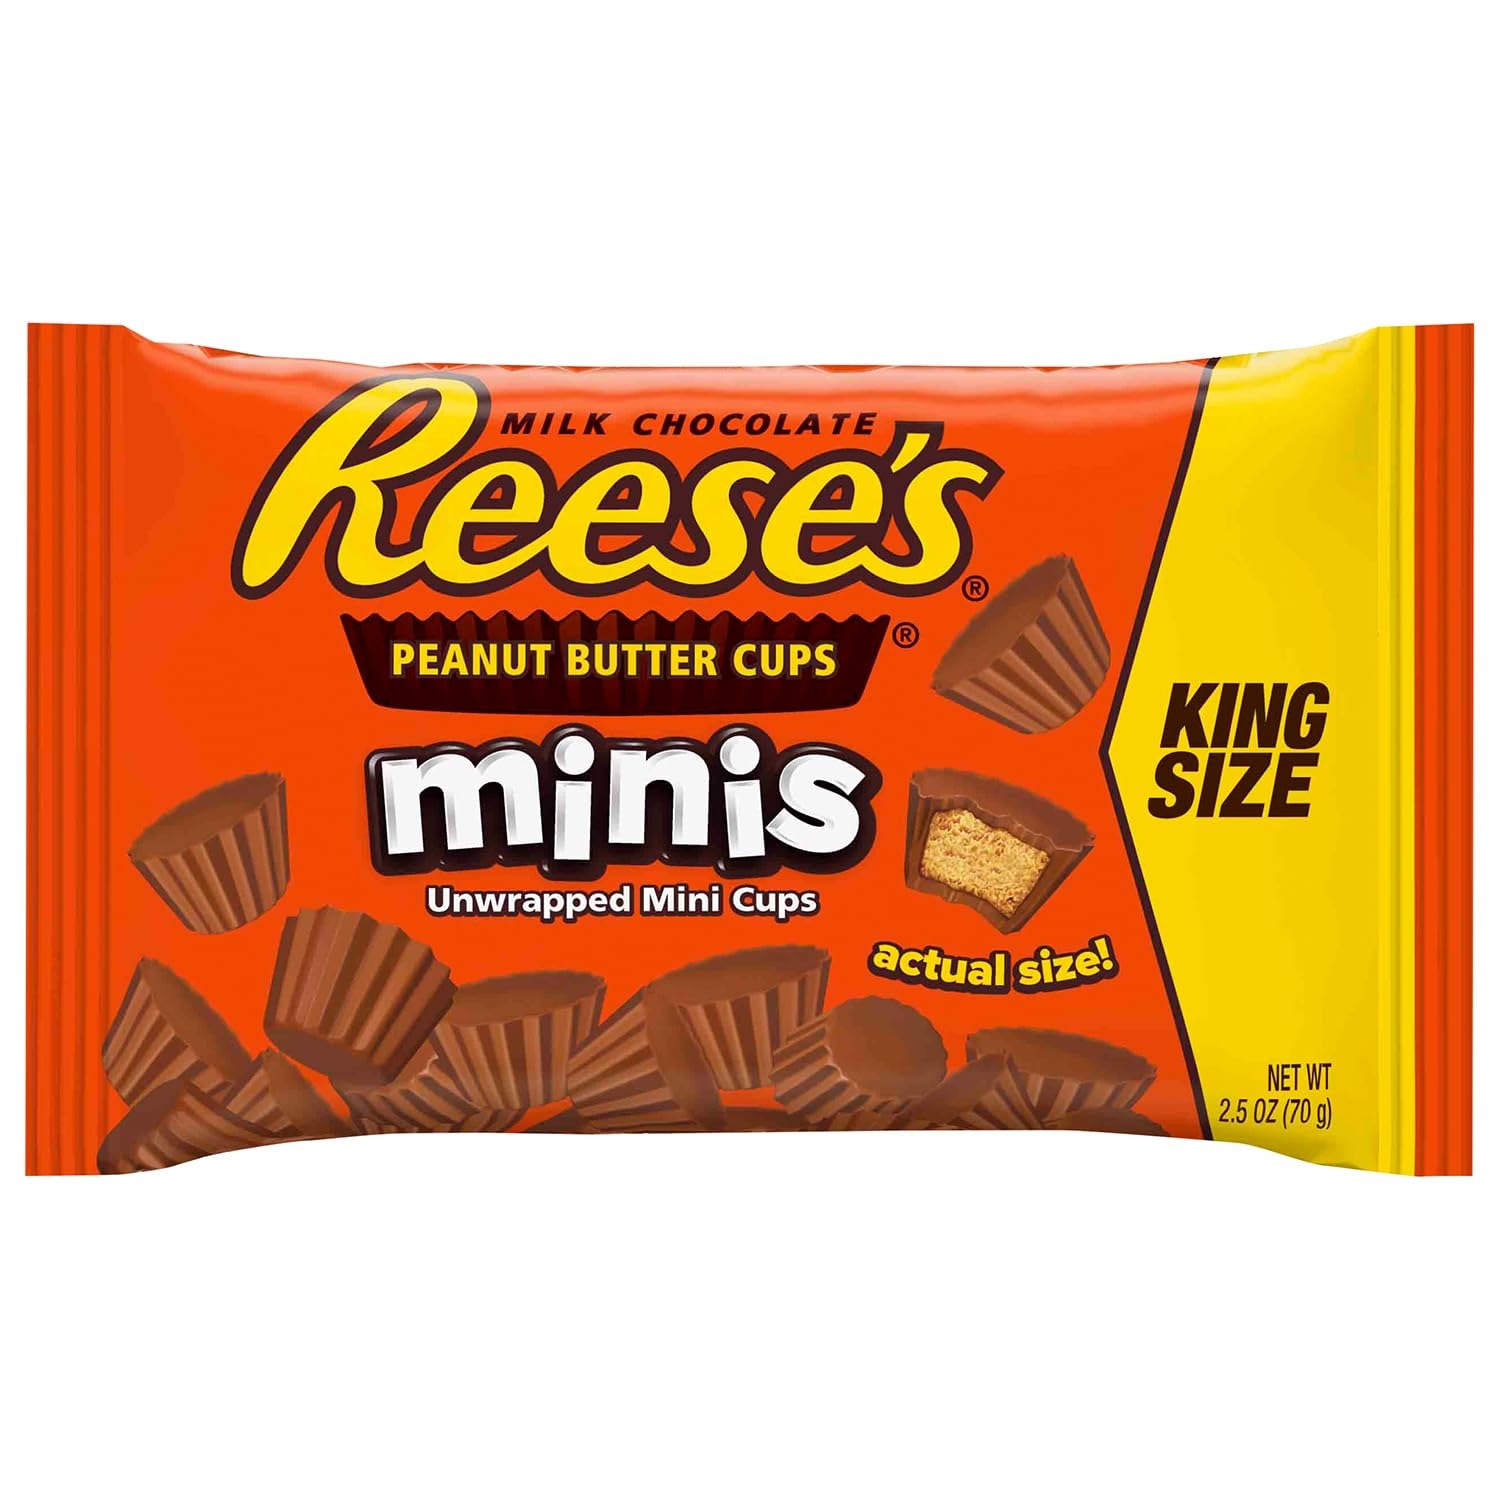
Item Name: Reese’s Peanut Butter Cup Minis King Size, 2.5-Ounces
Bullet Point 1: REESE’S Peanut Butter Cups Minis are perfectly poppable and just right for sharing
Bullet Point 2: Smooth peanut butter and rich milk chocolate
Bullet Point 3: Large package of unwrapped, bite-size REESE'S Peanut Butter Cups
Bullet Point 4: A kosher peanut butter candy
Value: 2.5
Unit: Ounce

Price: 4.12